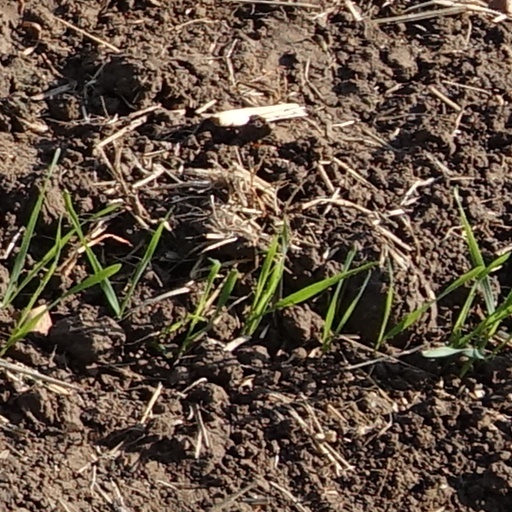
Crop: wheat